Tom Hallion

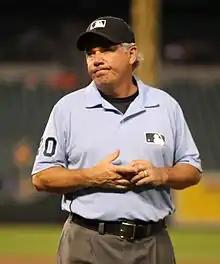
Hallion in 2011

Thomas Francis Hallion (born September 5, 1956) is a retired Major League Baseball umpire who worked in the National League (NL) from 1985 to 1999 and in both major leagues from 2005 until 2022. He was promoted to crew chief in 2010. Hallion has worn number 20 during his MLB career. He resigned from the NL in 1999 as part of a failed mass bargaining strategy, but he was rehired by MLB before the 2005 season.